Toolangi, Victoria

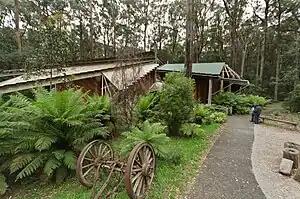
The outside of Toolangi Forest Discovery Centre, nestled amongst trees

A strangely-shaped wooden building surrounded by tall eucalypts is visible when driving through the town. This is the former Toolangi Forest Discovery Centre. This building was used for forest education, and thousands of primary, secondary and tertiary students visited every year. The Discovery Centre and education programs was run by the Department of Sustainability and Environment (DSE), however it was closed on 30 June 2012 due to difficulty in compliance with building requirements in bushfire-prone areas. With endorsement from DSE, long time environmental education specialists Gould League now conduct the same forest education programs, with previous DSE staff, simply without the use of the building.